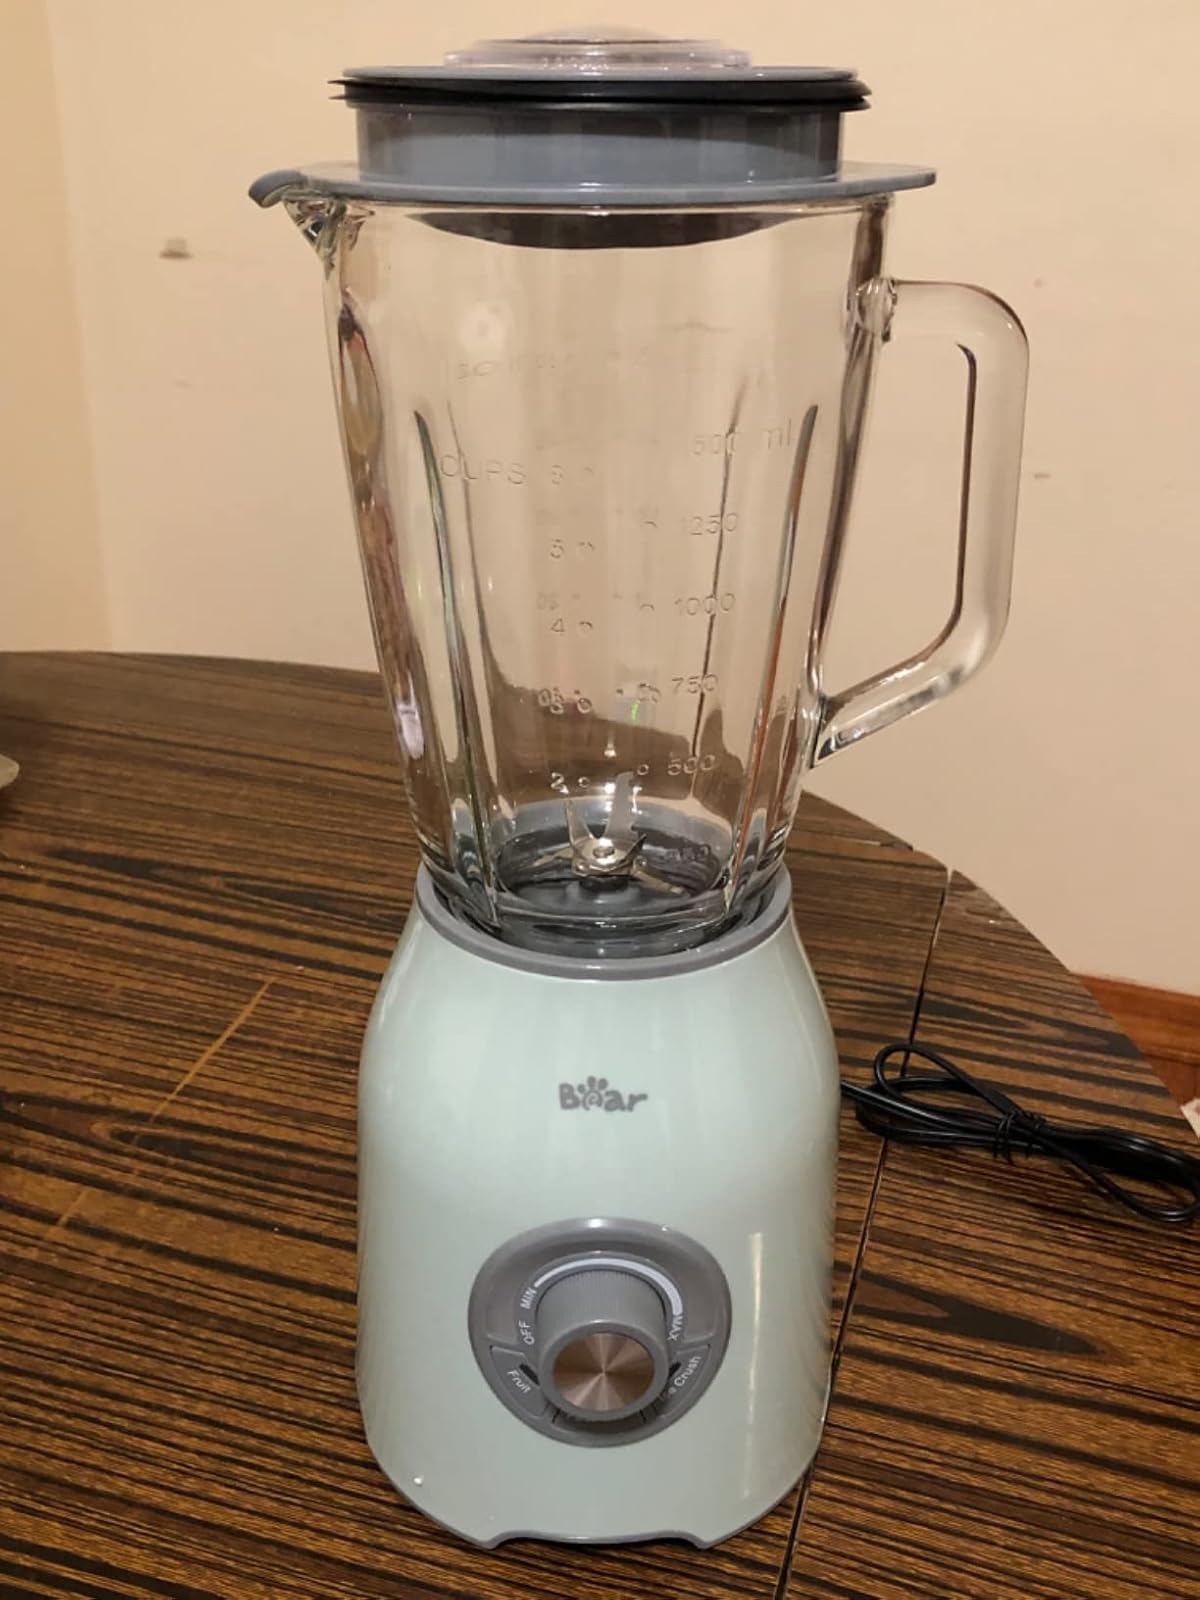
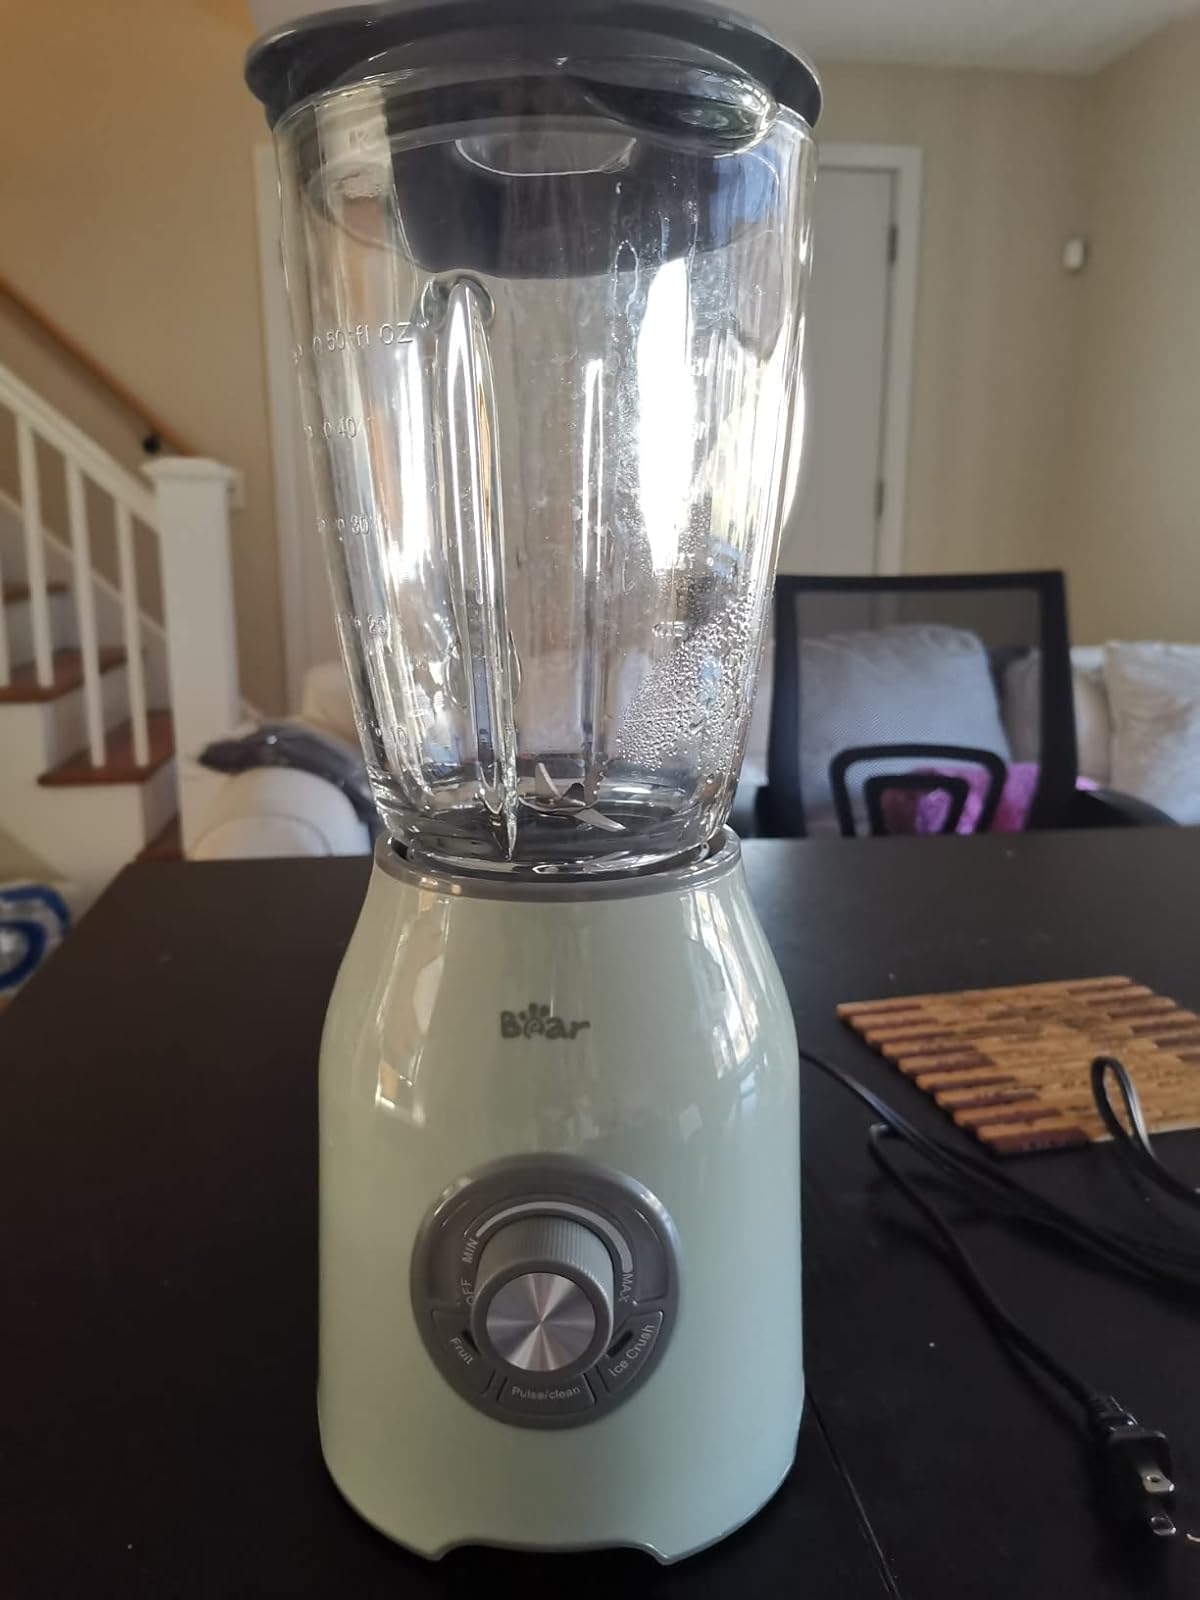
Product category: items_blender
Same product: yes